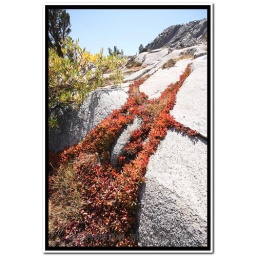
Yosemite red plants in rock cracks